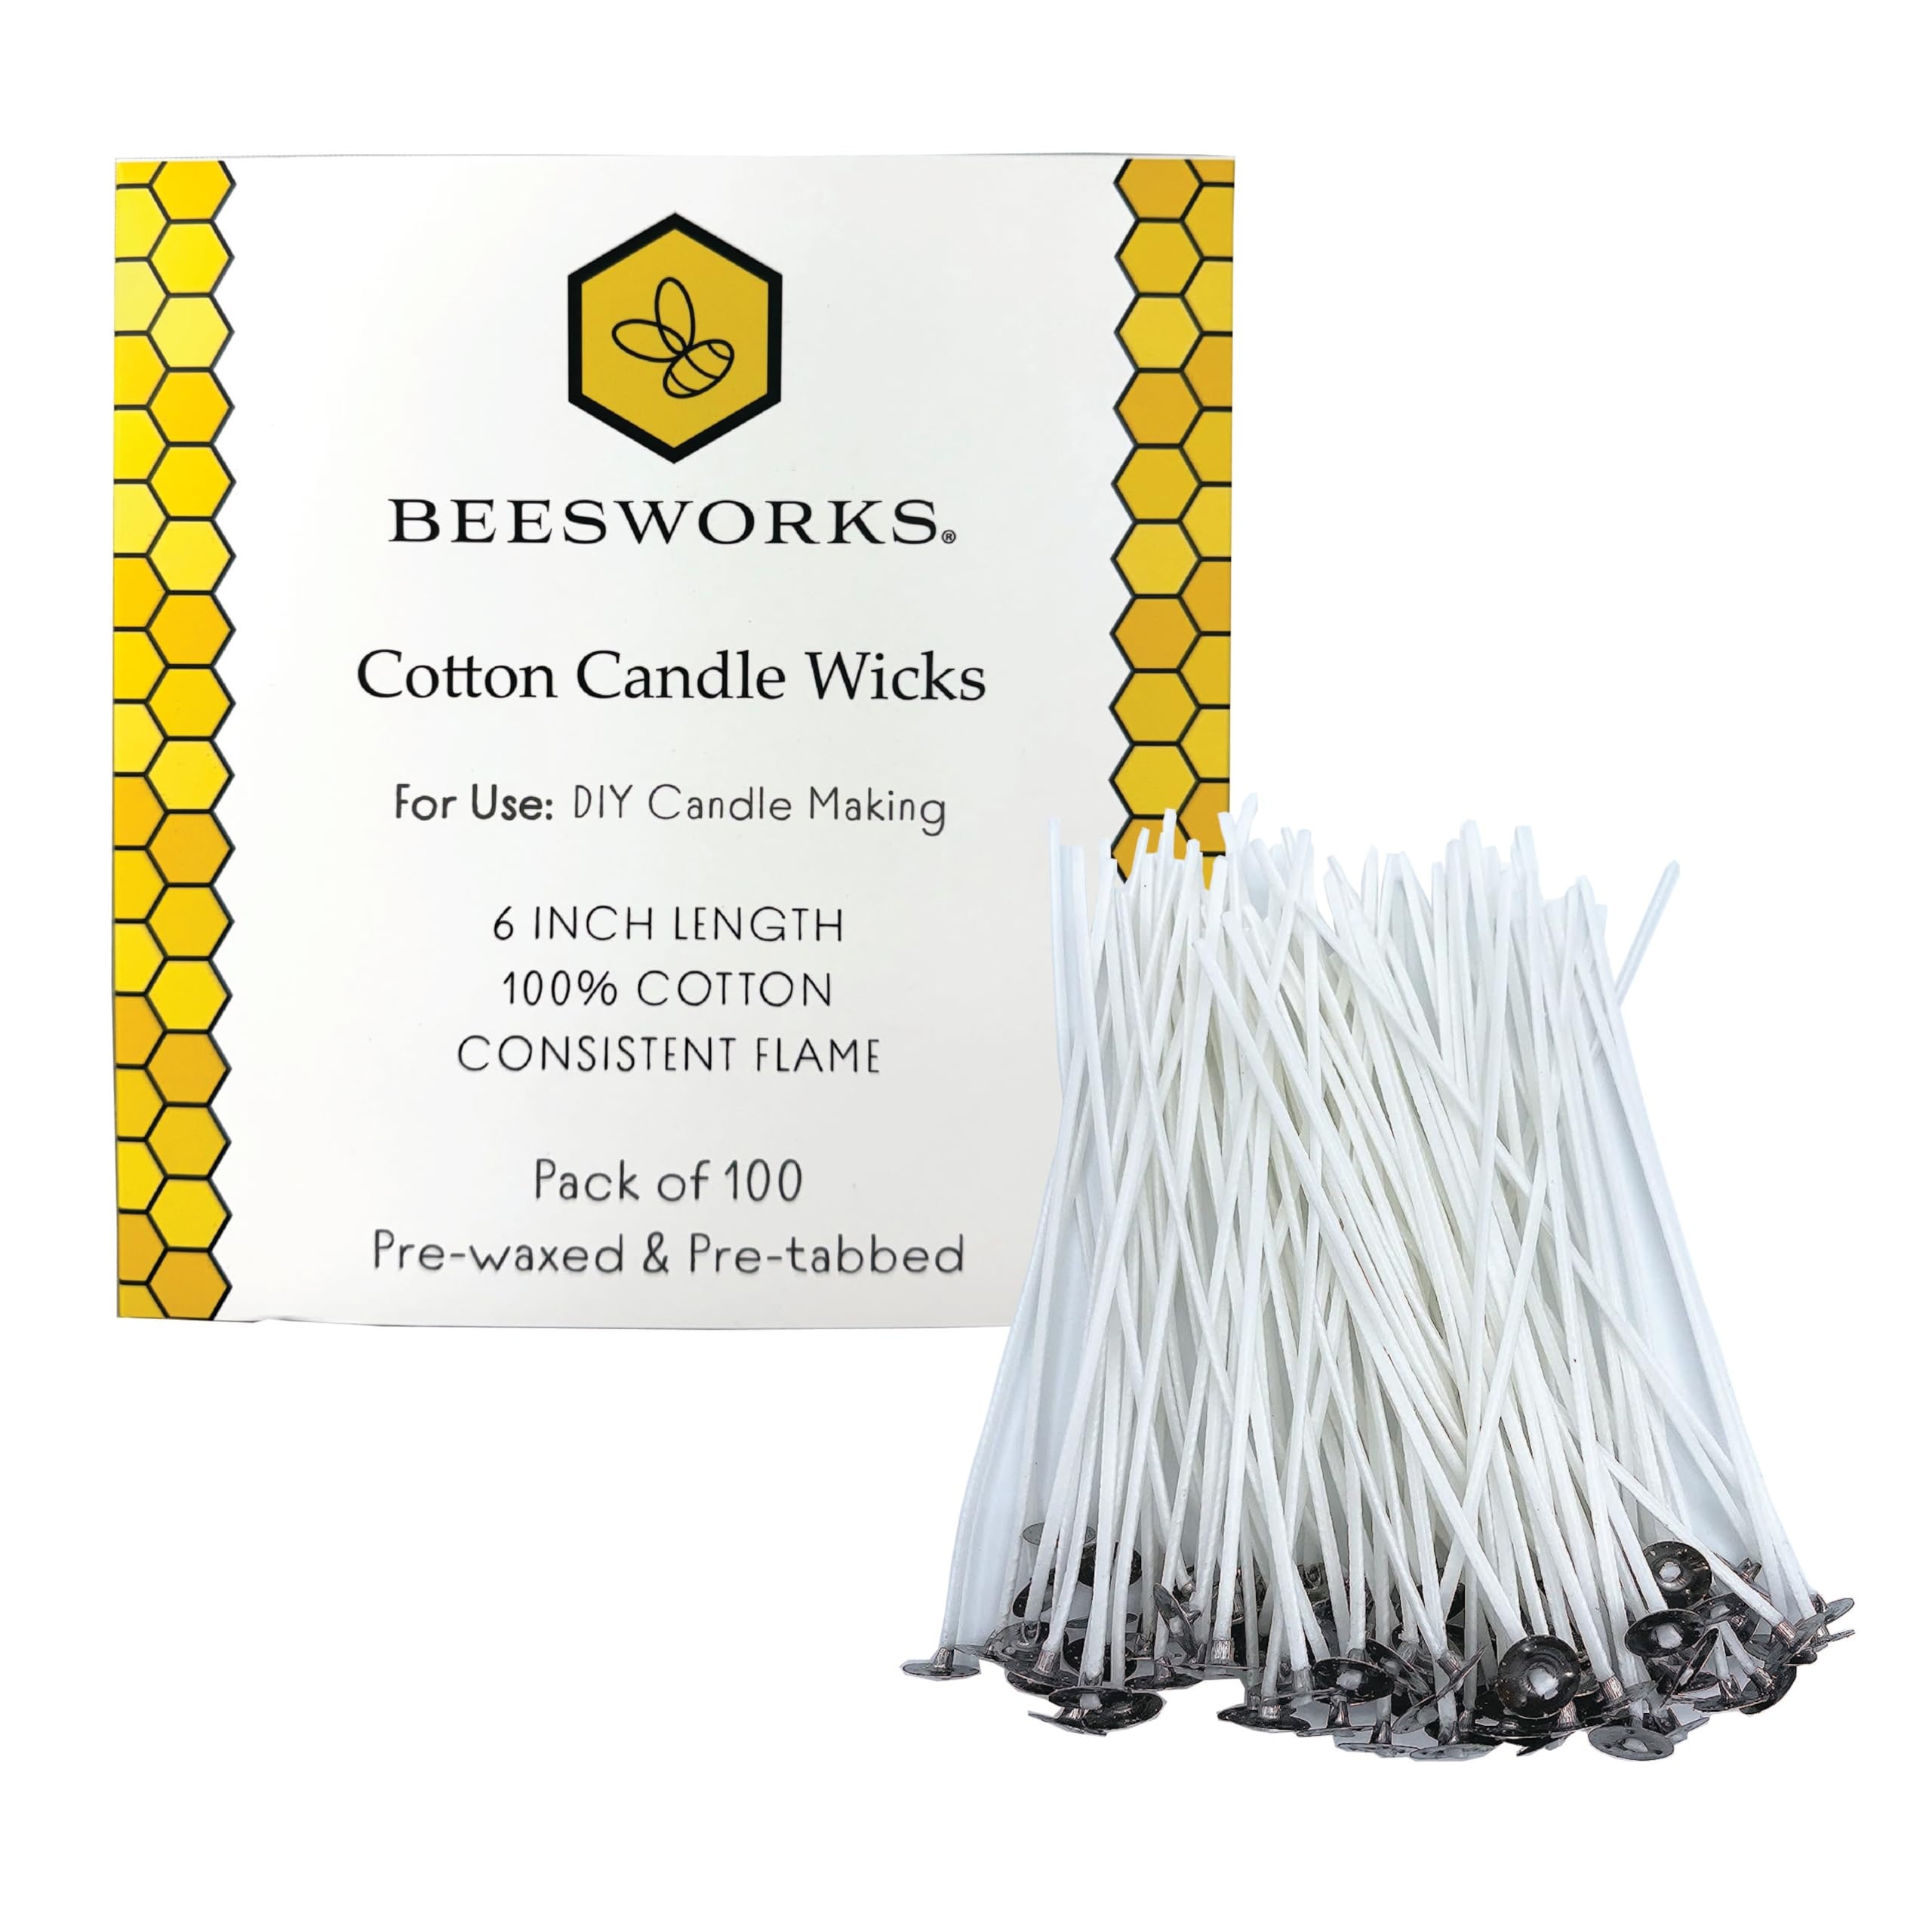
Beesworks 100 Piece Cotton Candle Wick 6" Pre-Waxed for Candle Making, Candle DIY
Brand: BEESWORKS Color: White Features: Pack of 100: Each package includes 100 candle wicks. Each wick measures 6" long with a metal base measuring 0.5" in diameter. Easy to Use: Our wicks are pre-waxed and pre-tabbed, making them incredibly easy to work with. Perfect for DIY candles, works well with most types of wax, including soy, paraffin, beeswax, and more. Low Smoke and Soot: Made from 100% cotton, containing no lead, zinc or other metals, Beesworks wicks produce minimal smoke and soot, creating a healthier and cleaner burning environment. Consistent Flame: Beesworks candle wicks are crafted with the highest quality materiels to ensure a clean, stable, long-lasting flame that enhances the beauty and functionality of your candles. Please be cautious with dosages of dye and scent whilst making your candles,excessive dosages might have an influence on the burning effectiveness, causing smoke and reducing the ability of your candles to stay lit. EAN: 0643570140426 Package Dimensions: 8.0 x 5.3 x 3.9 inches Binding: Kitchen Part Number: CW-100 model number: CW-100
Brand: BEESWORKS
Category: Arts & Entertainment > Hobbies & Creative Arts > Arts & Crafts > Art & Crafting Materials > Olfactory Arts Materials > Candle Making Materials > Wicks > Pre-Waxed Wicks